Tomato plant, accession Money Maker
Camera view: horizontal (90 deg, fisheye); turntable rotation: 120 degrees
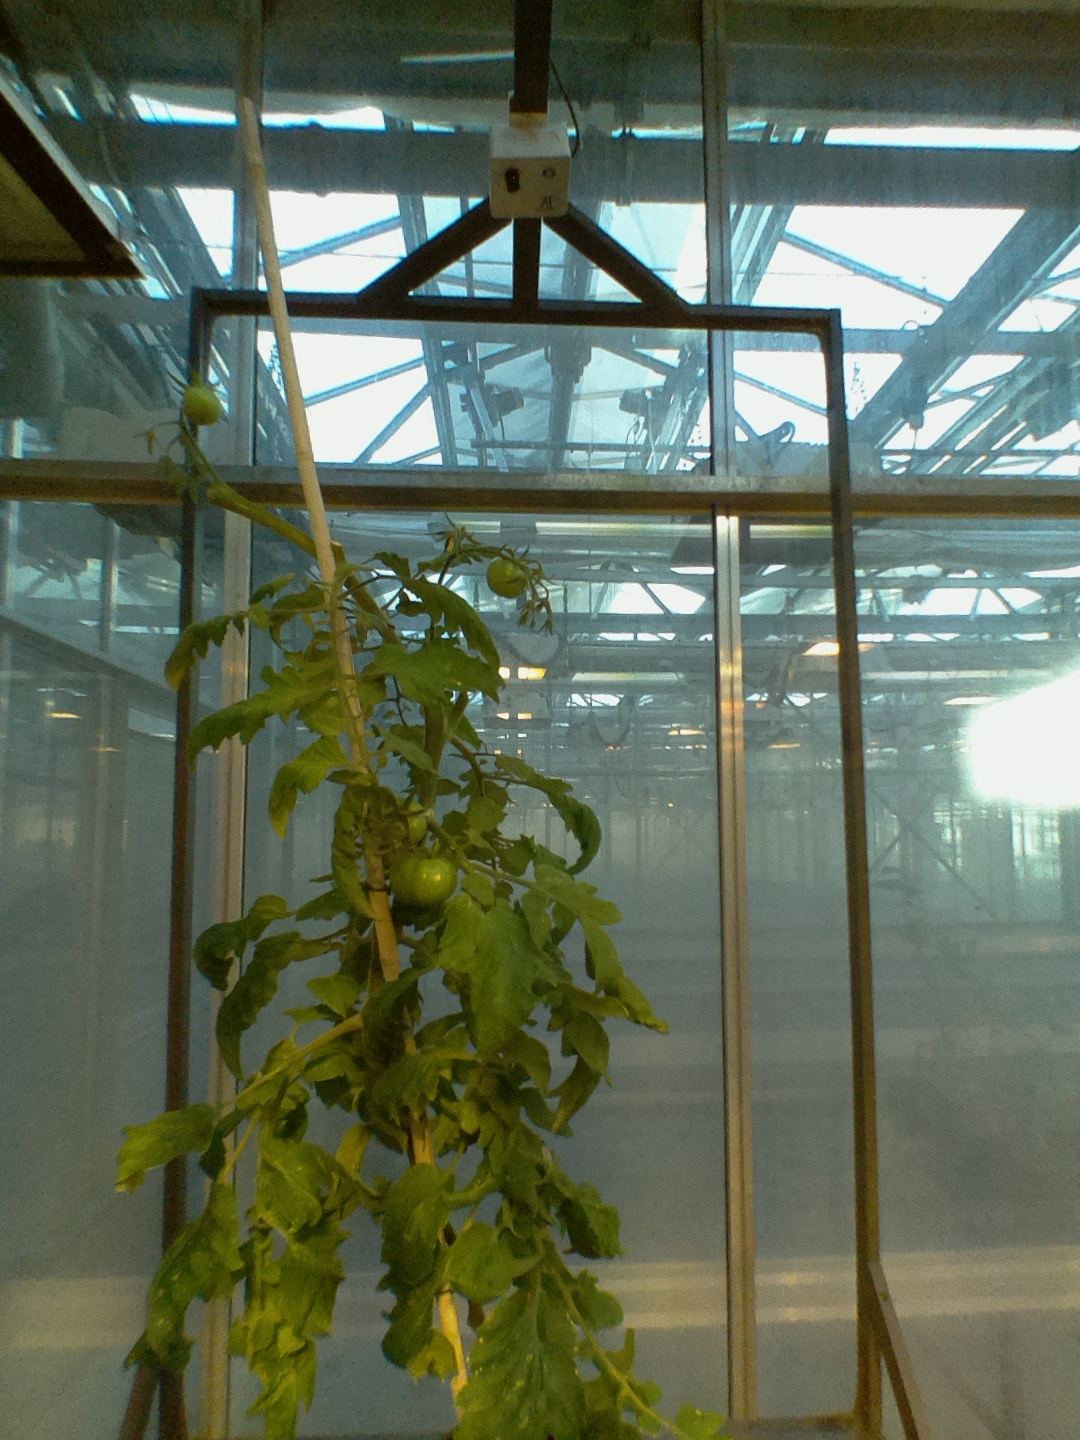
BBCH growth stage 79: 90% -100% of final fruit size